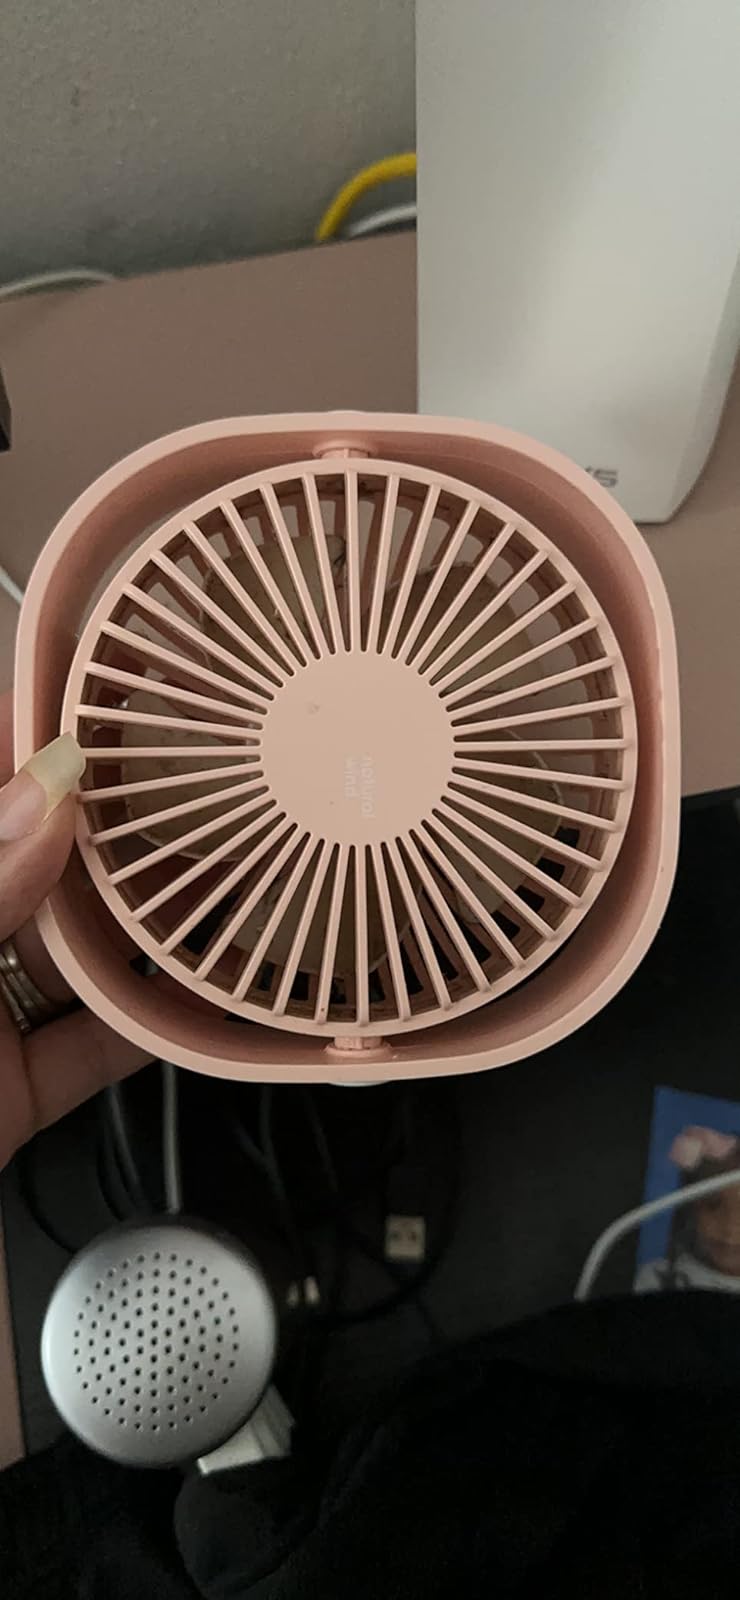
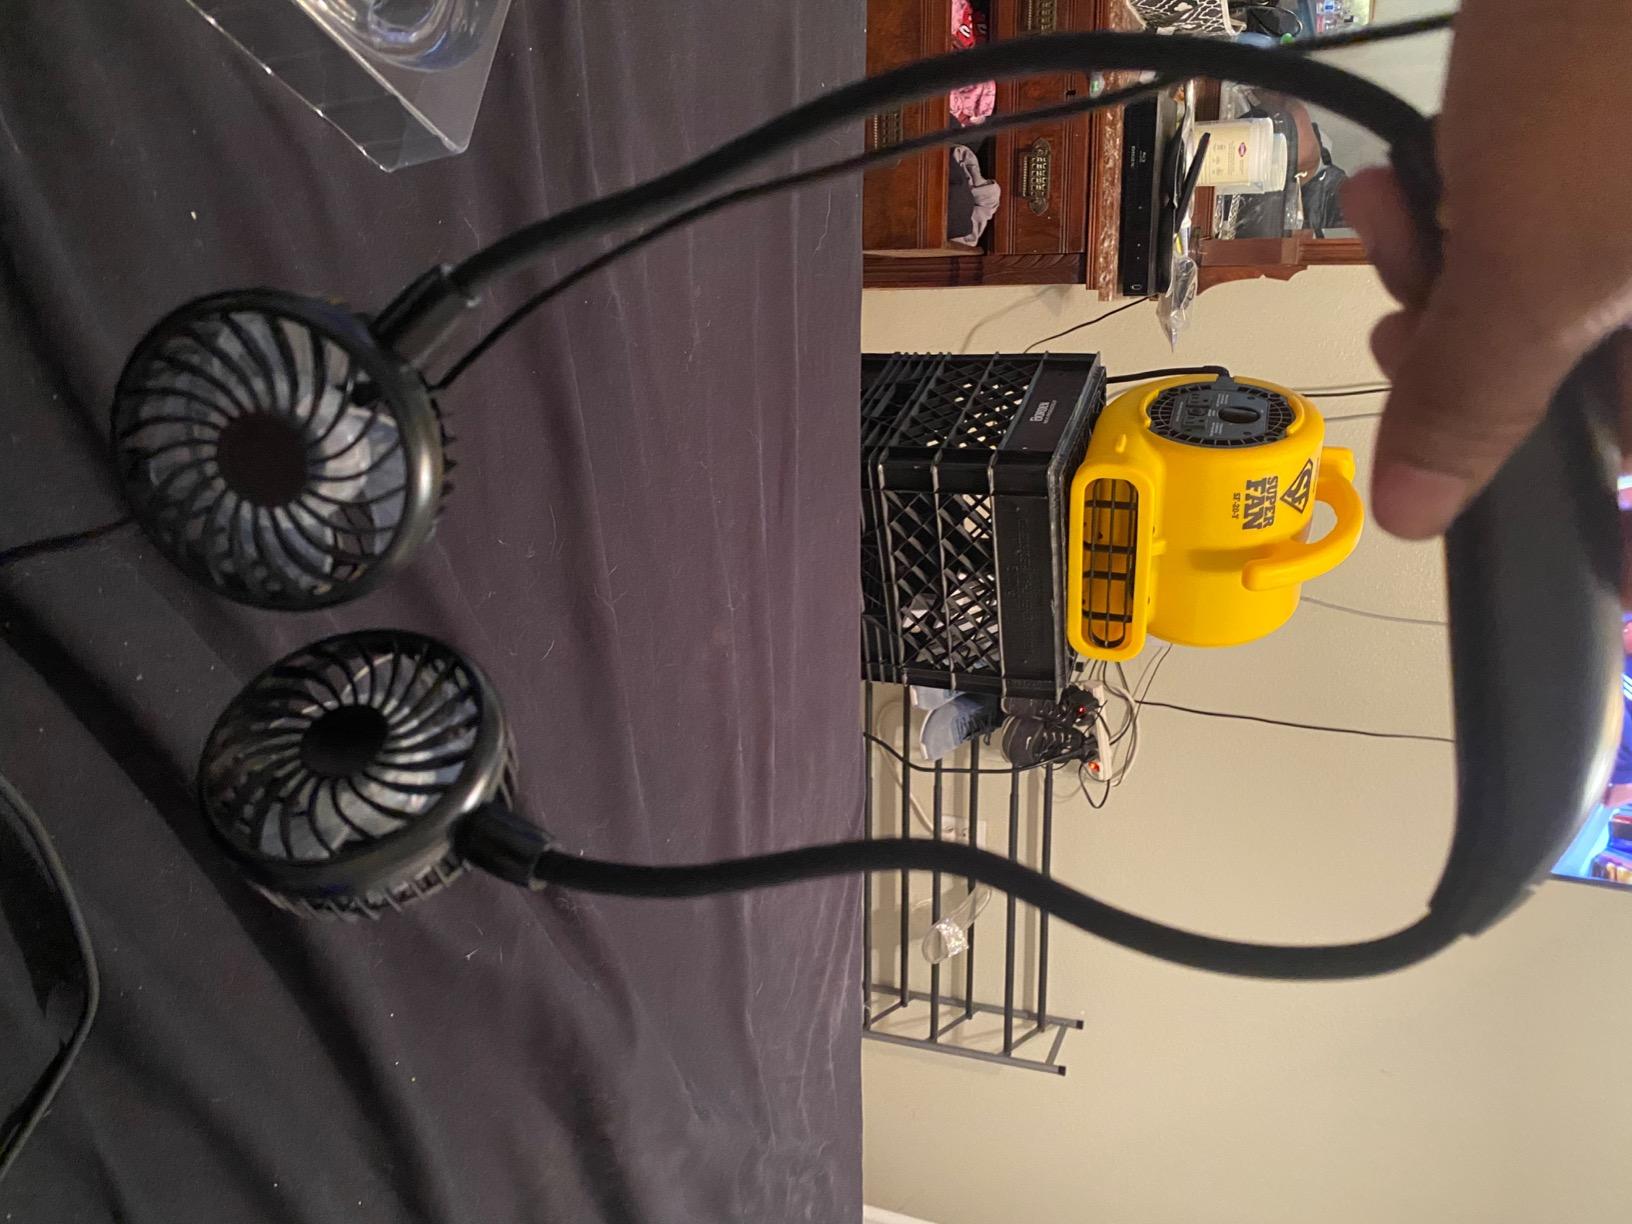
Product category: fan
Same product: no